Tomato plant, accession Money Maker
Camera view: bottom (45 deg); turntable rotation: 30 degrees
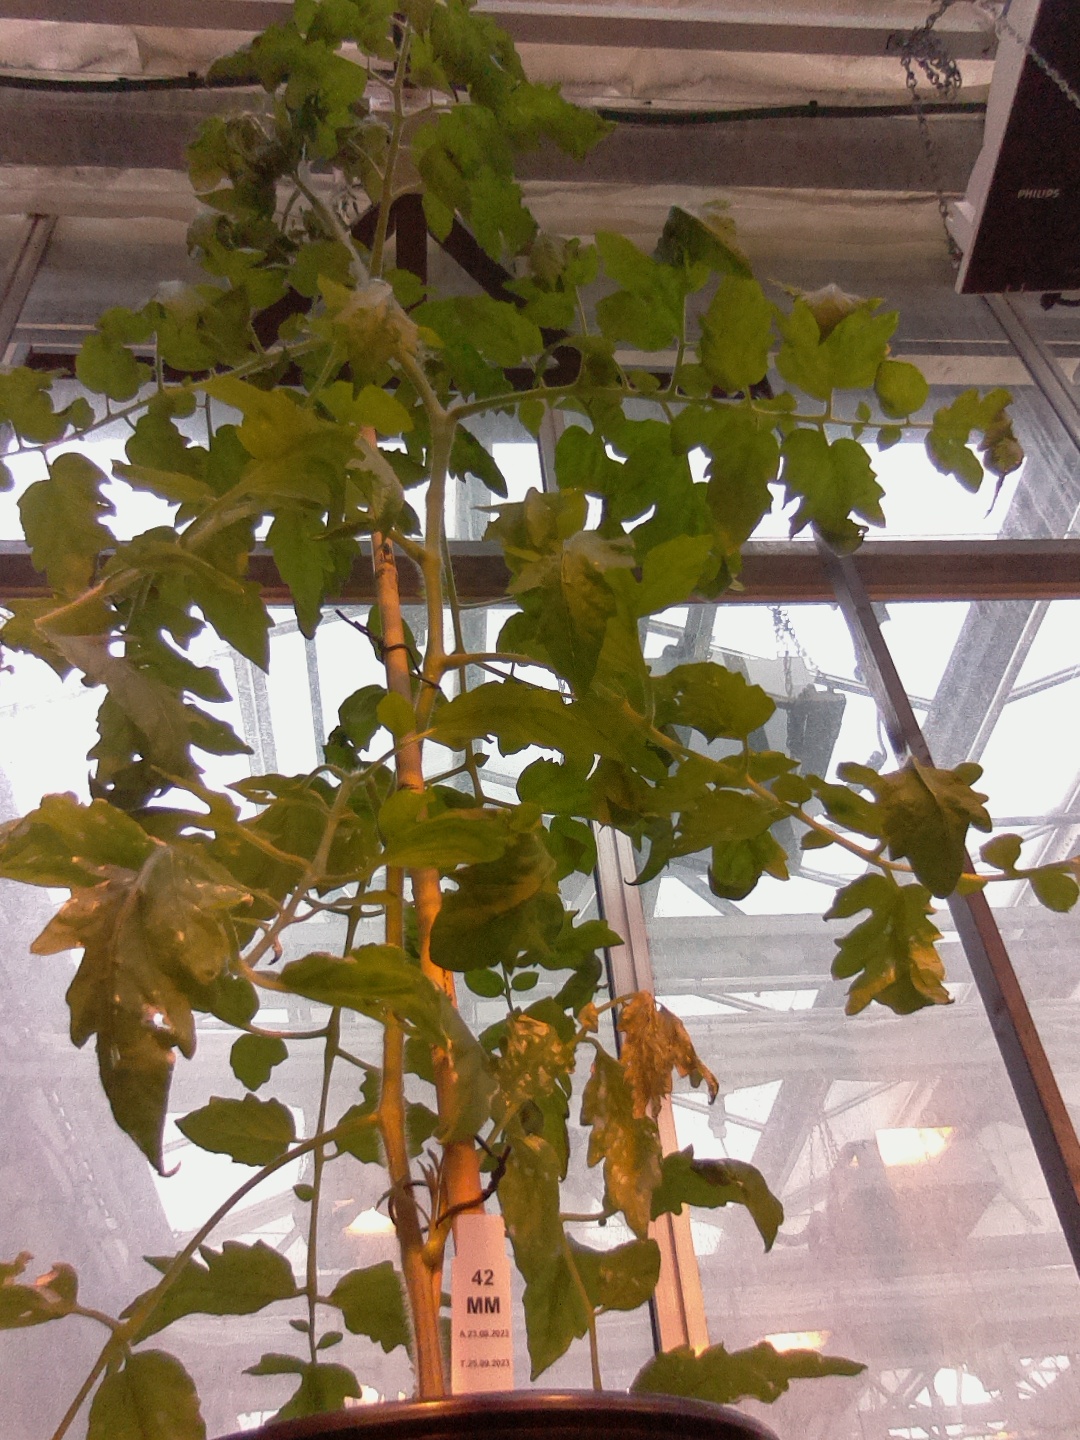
BBCH growth stage 55: 5 inflorescences visible